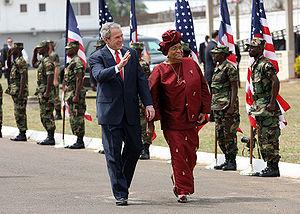
Ellen Johnson Sirleaf, née le 29 octobre 1938 à Monrovia, est une femme d'État libérienne, présidente de la République du 16 janvier 2006 au 22 janvier 2018.